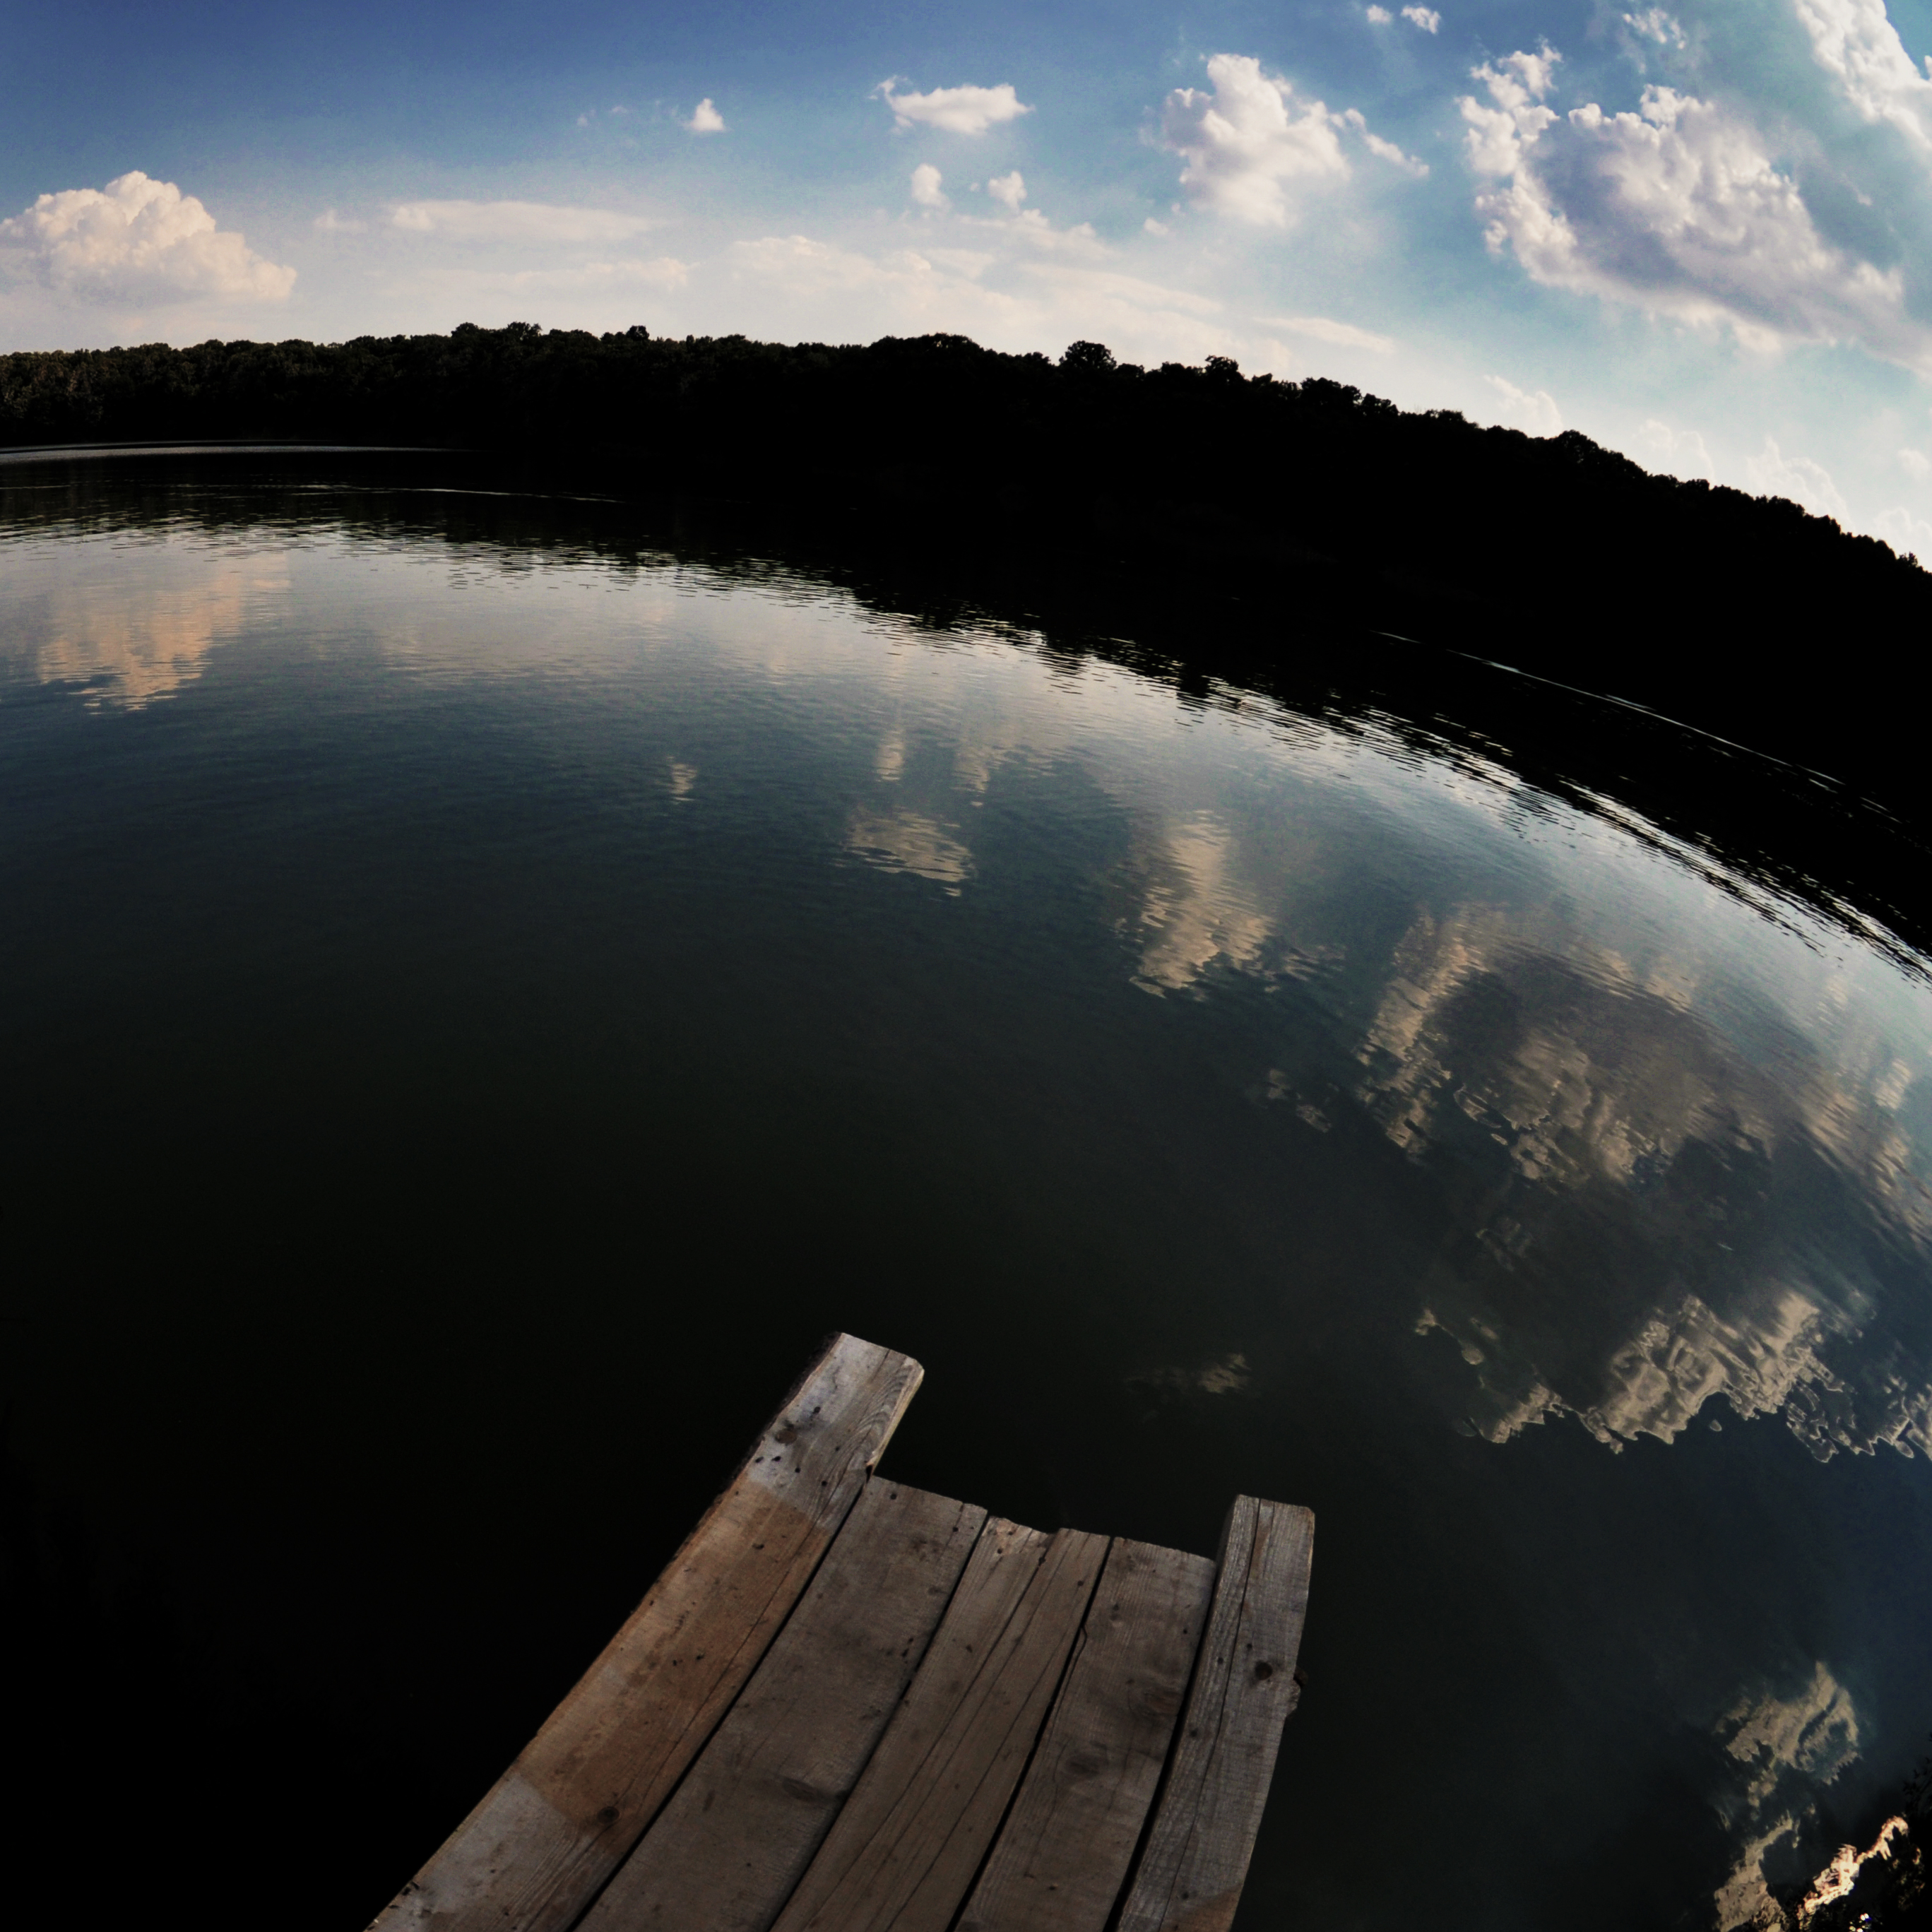
landscape, sea, water, nature, horizon, light, cloud, architecture, sky, sunrise, sunset, photography, sunlight, morning, wave, lake, dawn, atmosphere, monument, photo, dusk, evening, reflection, reservoir, photos, de, lac, monastery, fisheye, fotografie, romania, bucharest, arhitectura, romanian, patrimoniu, manastire, bucuresti, apa, peisaj, cernica, lmiifiiab15300, balta, colentina, lacul, pantelimon, fiecarecuvenetialui, atmospheric phenomenon, atmosphere of earth